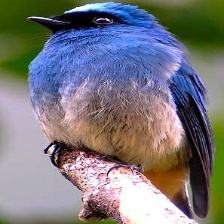
Species: INDIGO FLYCATCHER
Scientific name: EUMYIAS INDIGO